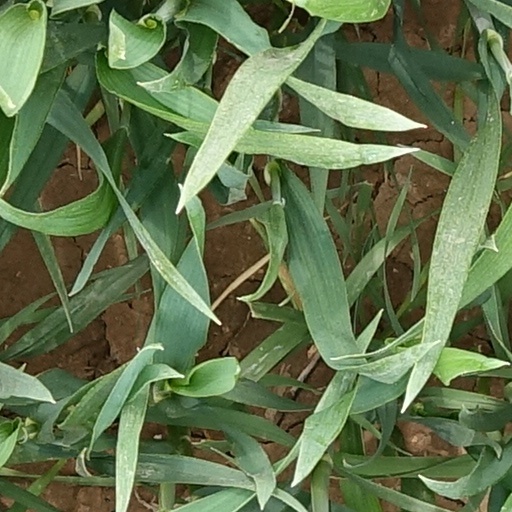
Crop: wheat